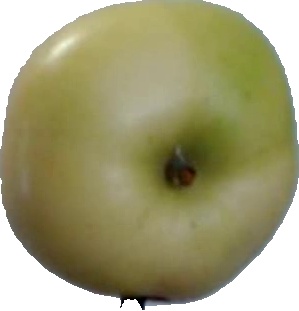
Label: apple_6